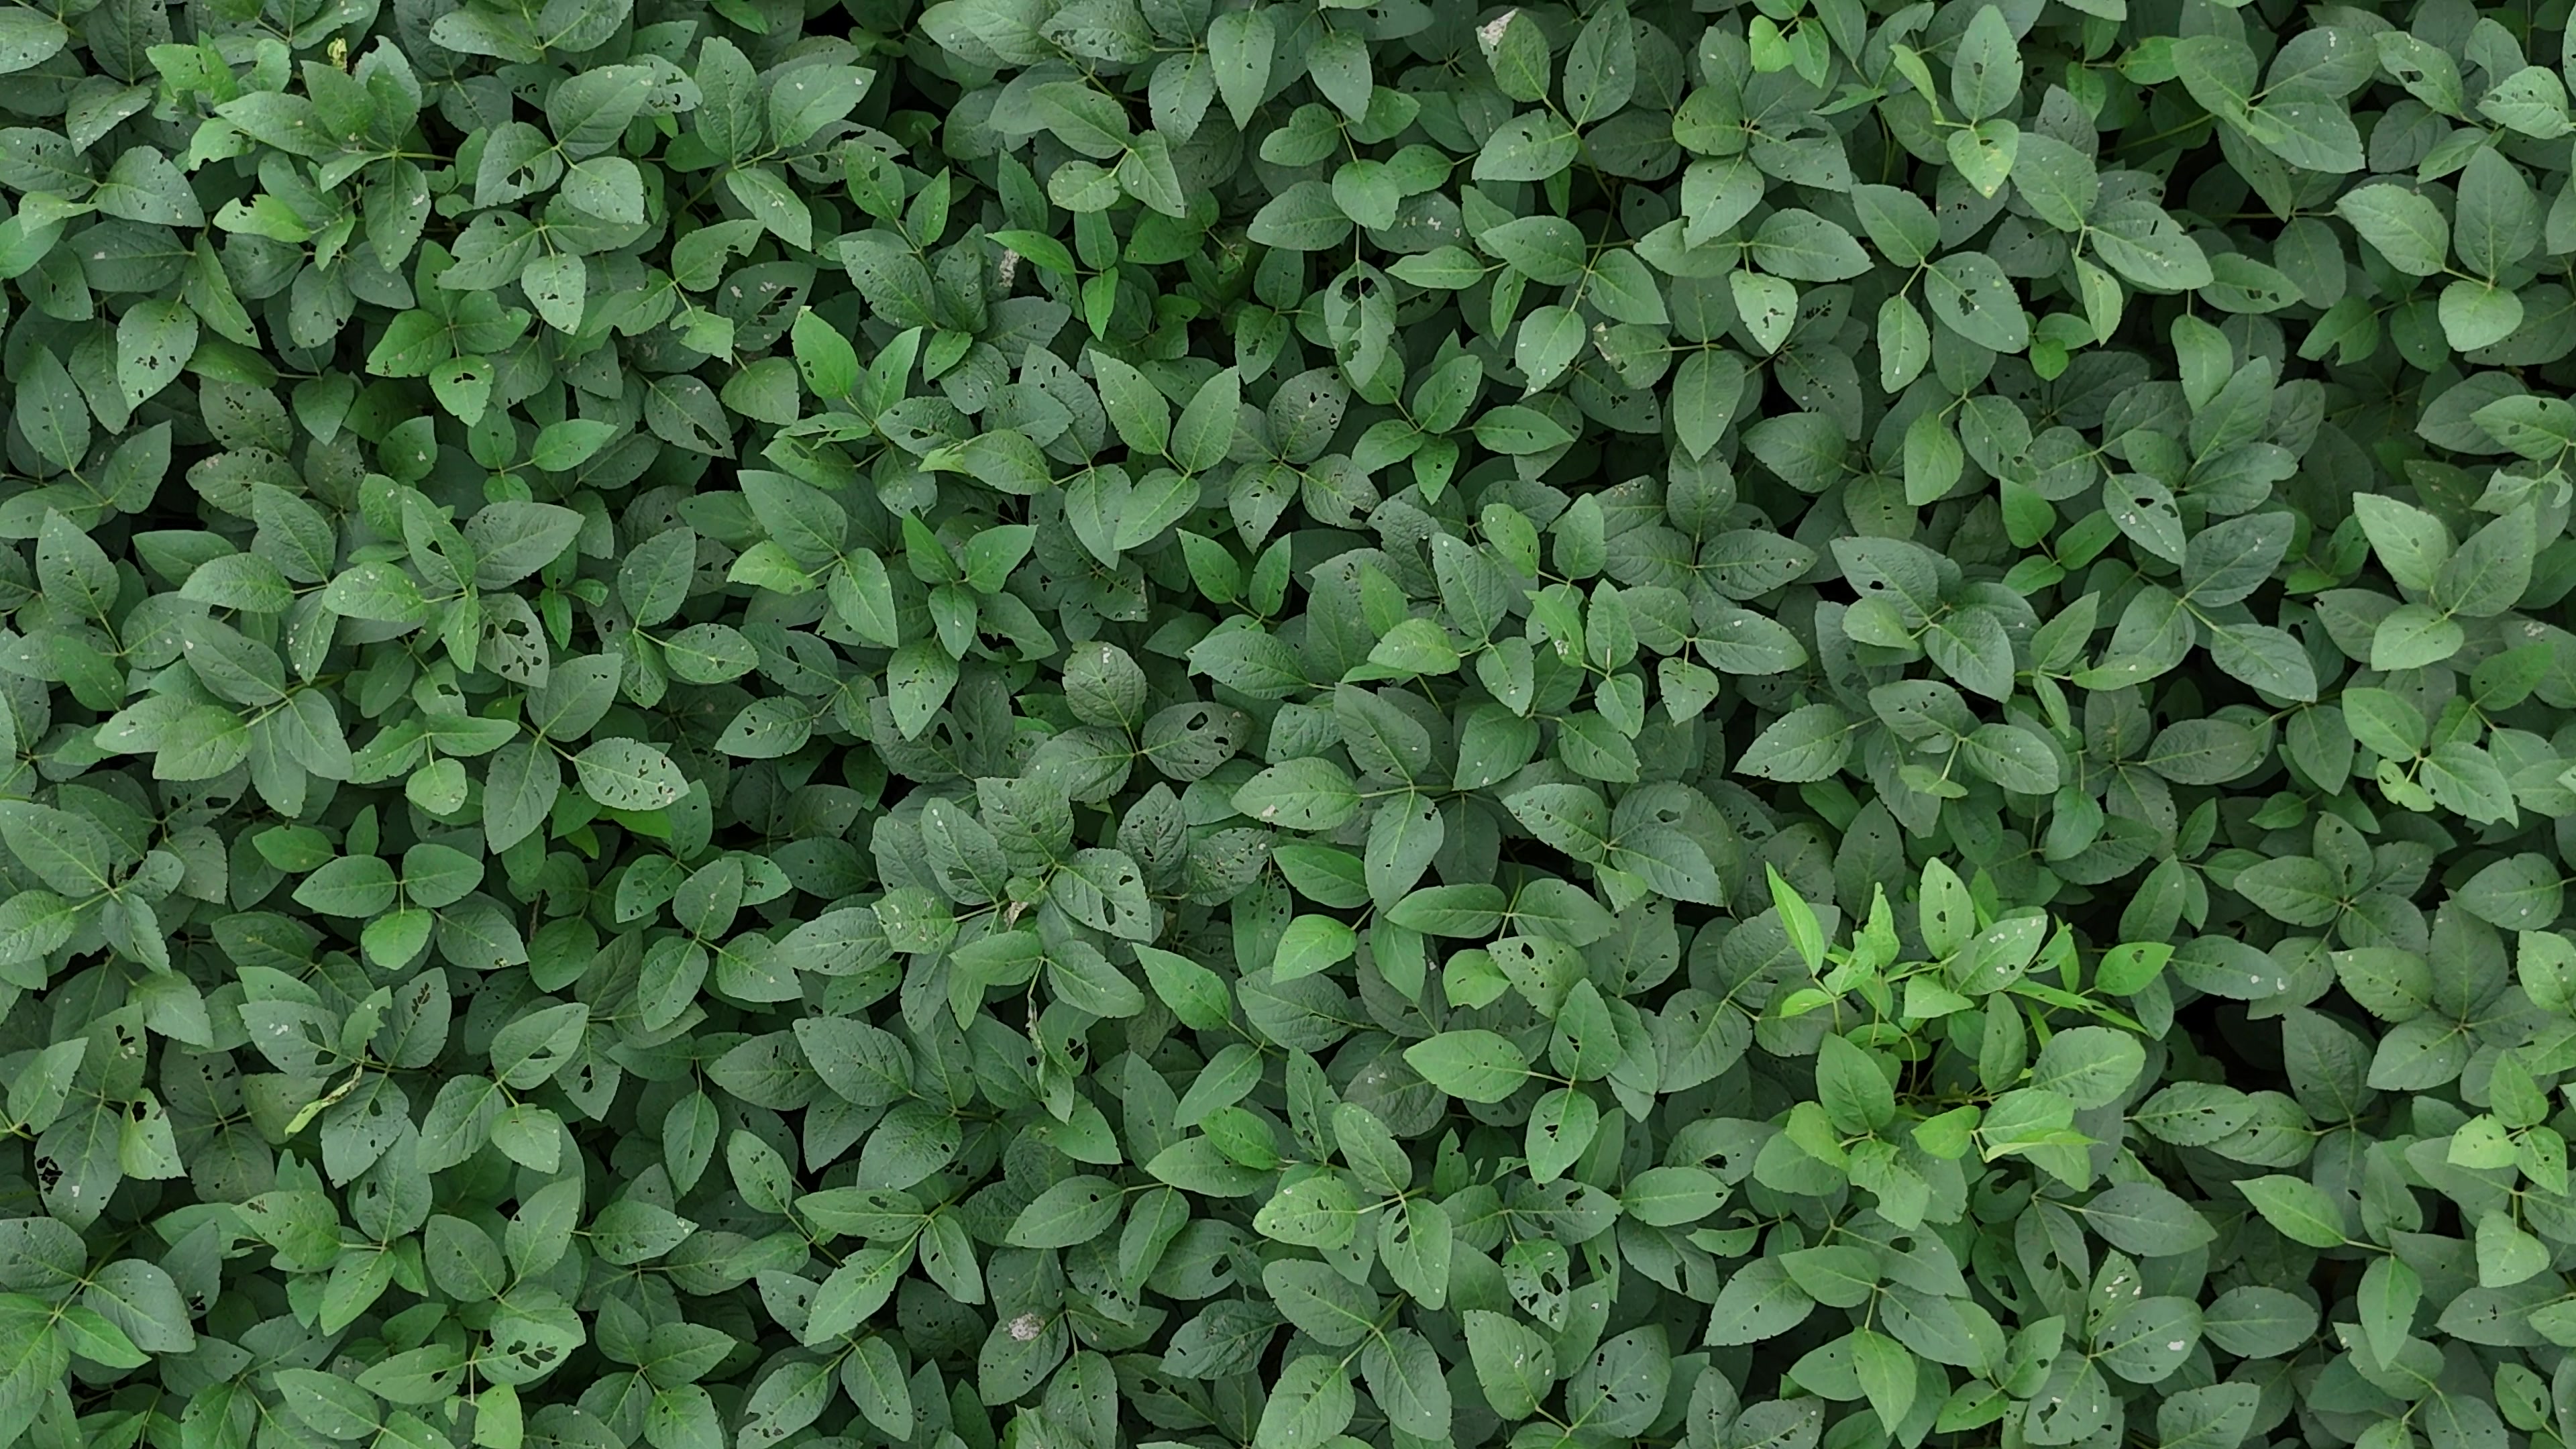
Label: Semilooper_Pest